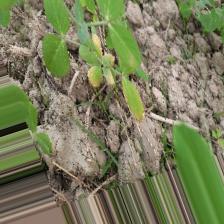
Label: Ascochyta blight